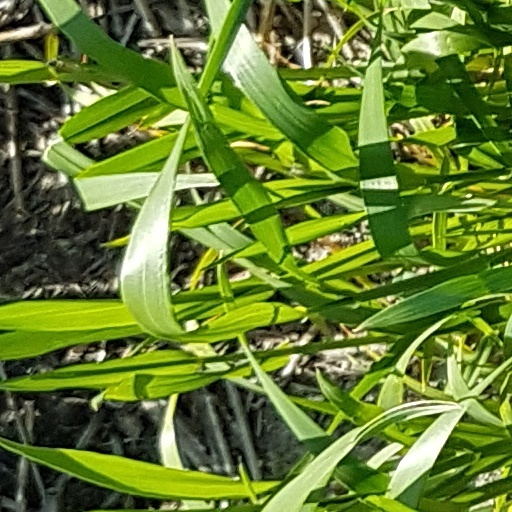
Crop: wheat